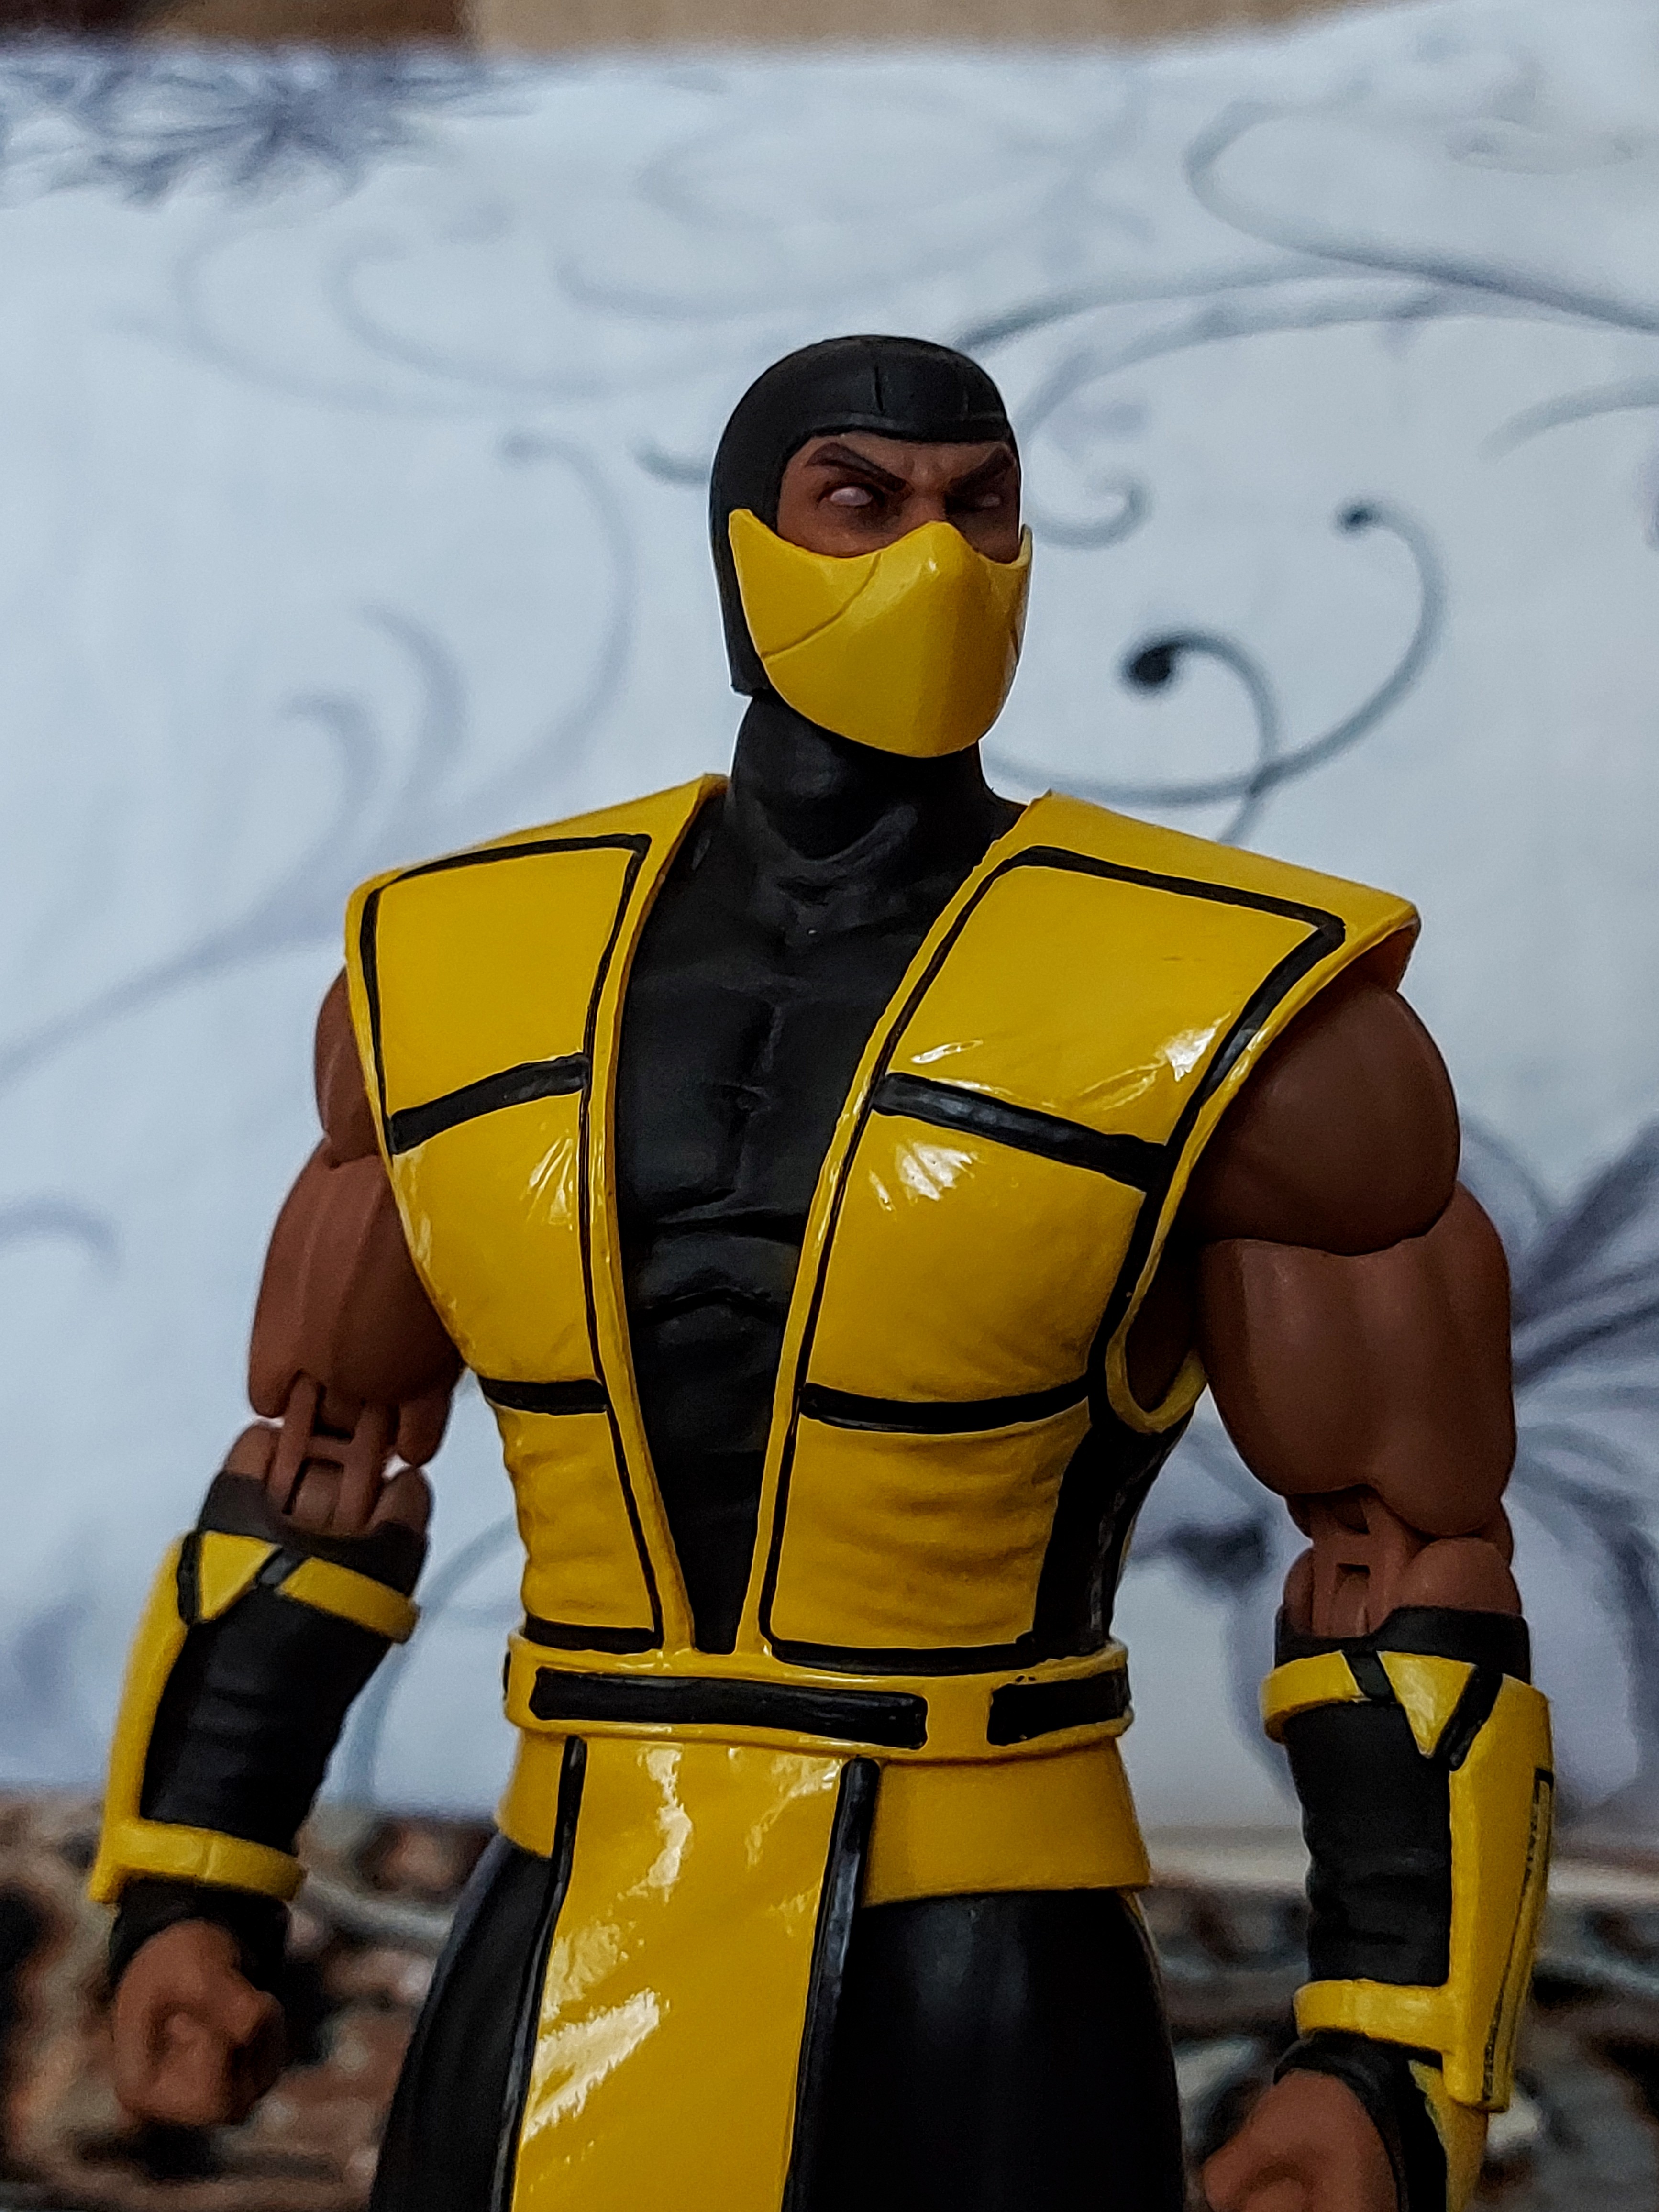
scorpion, storm, collectibles, yellow, sleeve, gesture, helmet, safety glove, armour, personal protective equipment, sports gear, machine, Ballistic vest, art, uniform, fictional character, action figure, metal, robot, belt, competition event, fiction, costume, team, costume design, elbow, hero